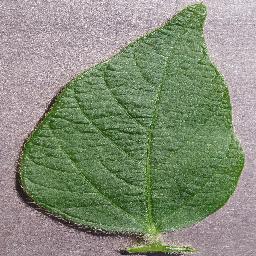
Label: Soybean___healthy